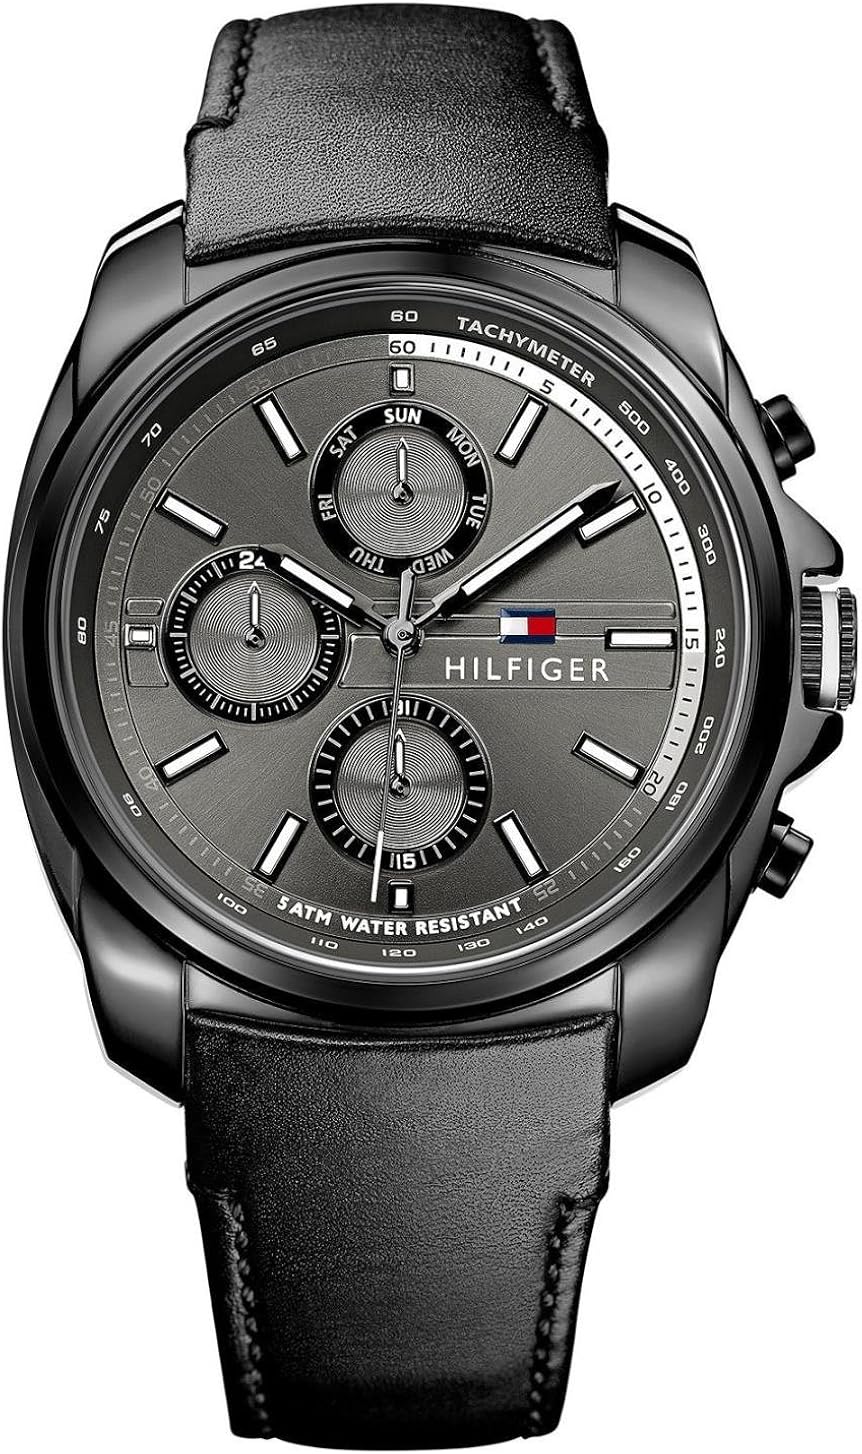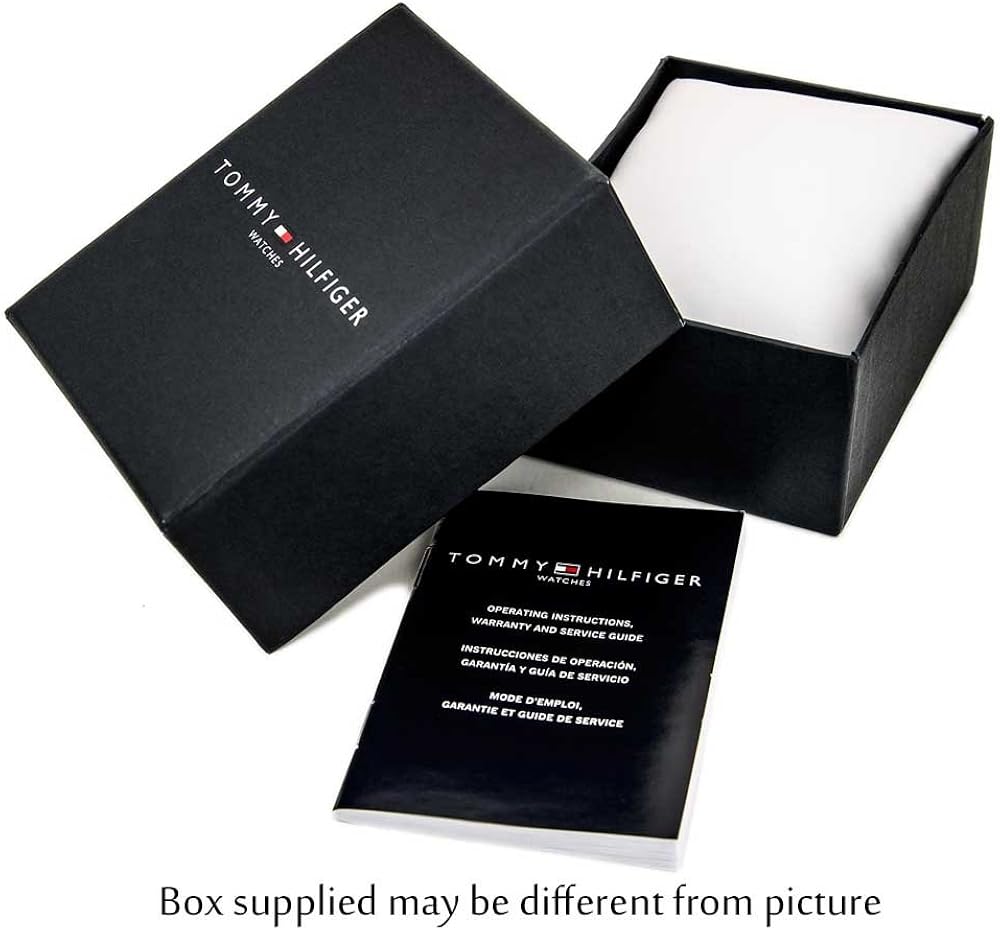
Tommy Hilfiger Men's 1791078 Analog Display Quartz Black Watch
Category: AMAZON FASHION
The History of Tommy Hilfiger In 1969, Tommy Hilfiger began his retail career while still in high school with $125 and 20 pairs of bell-bottom jeans. This entrepreneurial spirit mixed with raw talent led him to establish a small chain of retail stores, where he designed the clothes people wanted but could never find. In 1985, Hilfiger introduced his signature collection of menswear. Since its inception, the Tommy Hilfiger brand has been built on a powerful design philosophy: Adding fresh, new perspective to traditional, all-American stylings. This approach proved so compelling, that in less than two decades, the Company grew from a single line into a global business encompassing a wide range of products. From menswear and womenswear to licensing agreements in accessories, footwear, fragrance and more, Tommy Hilfiger has become a fashion icon. Tommy Hilfiger Watches – Classic, American, Cool It was only a matter of time before Tommy Hilfiger took on the world of watches. Inspired by his father who worked 42 years as a watchmaker in the jewelry business, Tommy Hilfiger was driven to design his own watch collection. Putting his extraordinary talents and infallible fashion instincts to the test, Tommy Hilfiger stepped into the role of watch designer. His goal was to offer the precise, reliable performance of a quality timepiece as well as the classic American style for which his sportswear was so well known. Hilfiger set out to create fashion watches of unmistakable style and exceptional value, and that’s exactly what he did. In 1999, Tommy Hilfiger entered into an exclusive, ongoing licensing agreement with Movado Group, Inc. for the well known watch company to design, manufacture, and distribute Tommy Hilfiger Watches worldwide. Meticulously designed to complement the Tommy Hilfiger lifestyle and brand aesthetic, the launch collection combined a cool, classic sophistication with quality craftsmanship. Today's Tommy Hilfiger watches remain true to the brand's original design concept. Sporting a traditional American style with a modern twist, the latest Tommy Hilfiger watch collection ranges from stainless steel chronographs and multi-eye models, to chic designs with genuine diamonds, reversible bands, iconic Tommy Hilfiger detailing like plaid etching, and signature Tommy Hilfiger fabrics and colors. General Information and Care Tommy Hilfiger watches have been developed with meticulous attention to quality, function and detail. Battery Information A Tommy Hilfiger quartz analog watch has a 1.55-Volt silver-oxide battery. It is specially designed for watches and will last approximately 18-36 months under normal use. NOTE: Frequent use of special functions, like the stopwatch timer on chronograph models, may shorten battery life. Water Resistance All Tommy Hilfiger watches meet international standards for water resistance to 3 ATM, so faucet spray or rain won’t damage them as long as the case, crown and crystal remain intact. DO NOT press the push-buttons on a chronograph model when the watch is under water, or it will not remain water resistant. NOTE: We recommend that you do not get your leather strap wet. Exposing leather to water can cause premature wear and deterioration. Tommy Hilfiger Watches Limited Warranty Tommy Hilfiger Watches (THW) warrants to the original consumer that his/her watch will be free from defects in materials and workmanship under normal use for a period of ten (10) years in the US and Canada, or two (2) years in Europe, Asia and Latin America, from date of purchase. During this period, the watch movement will be repaired or the watch will be replaced (at the sole discretion of THW) free of charge, if it proves to be defective in material or workmanship under normal use. This limited warranty does not cover batteries, straps, gold-plating, scratches or any damage arising from normal wear, accidents or misuse, or from any alteration, service or repair performed by any party other than the Tommy Hilfiger Watch Company or one of its Authorized Service Centers. This 44 mm Tommy Hilfiger Timepiece features a black IP case and black leather strap. A black matte sunray multi-eye dial with white and grey accents to complete the look.
Features: Quartz movement | 44 | Quartz Movement | Case Diameter: 44mm | Water Resistant To 165 Feet